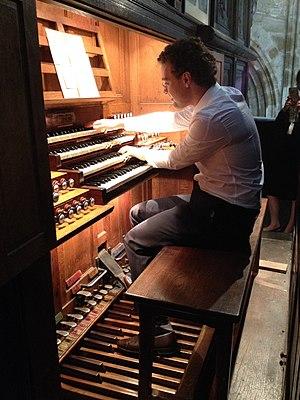
Jean-Baptiste Monnot à la tribune de Saint-Ouen (Rouen), aux claviers du grand orgue Aristide Cavaillé-Coll
Jean-Baptiste Monnot est un organiste français, né à Eu le 4 août 1984. Il est titulaire du grand orgue Aristide Cavaillé-Coll de l’abbatiale Saint-Ouen de Rouen.